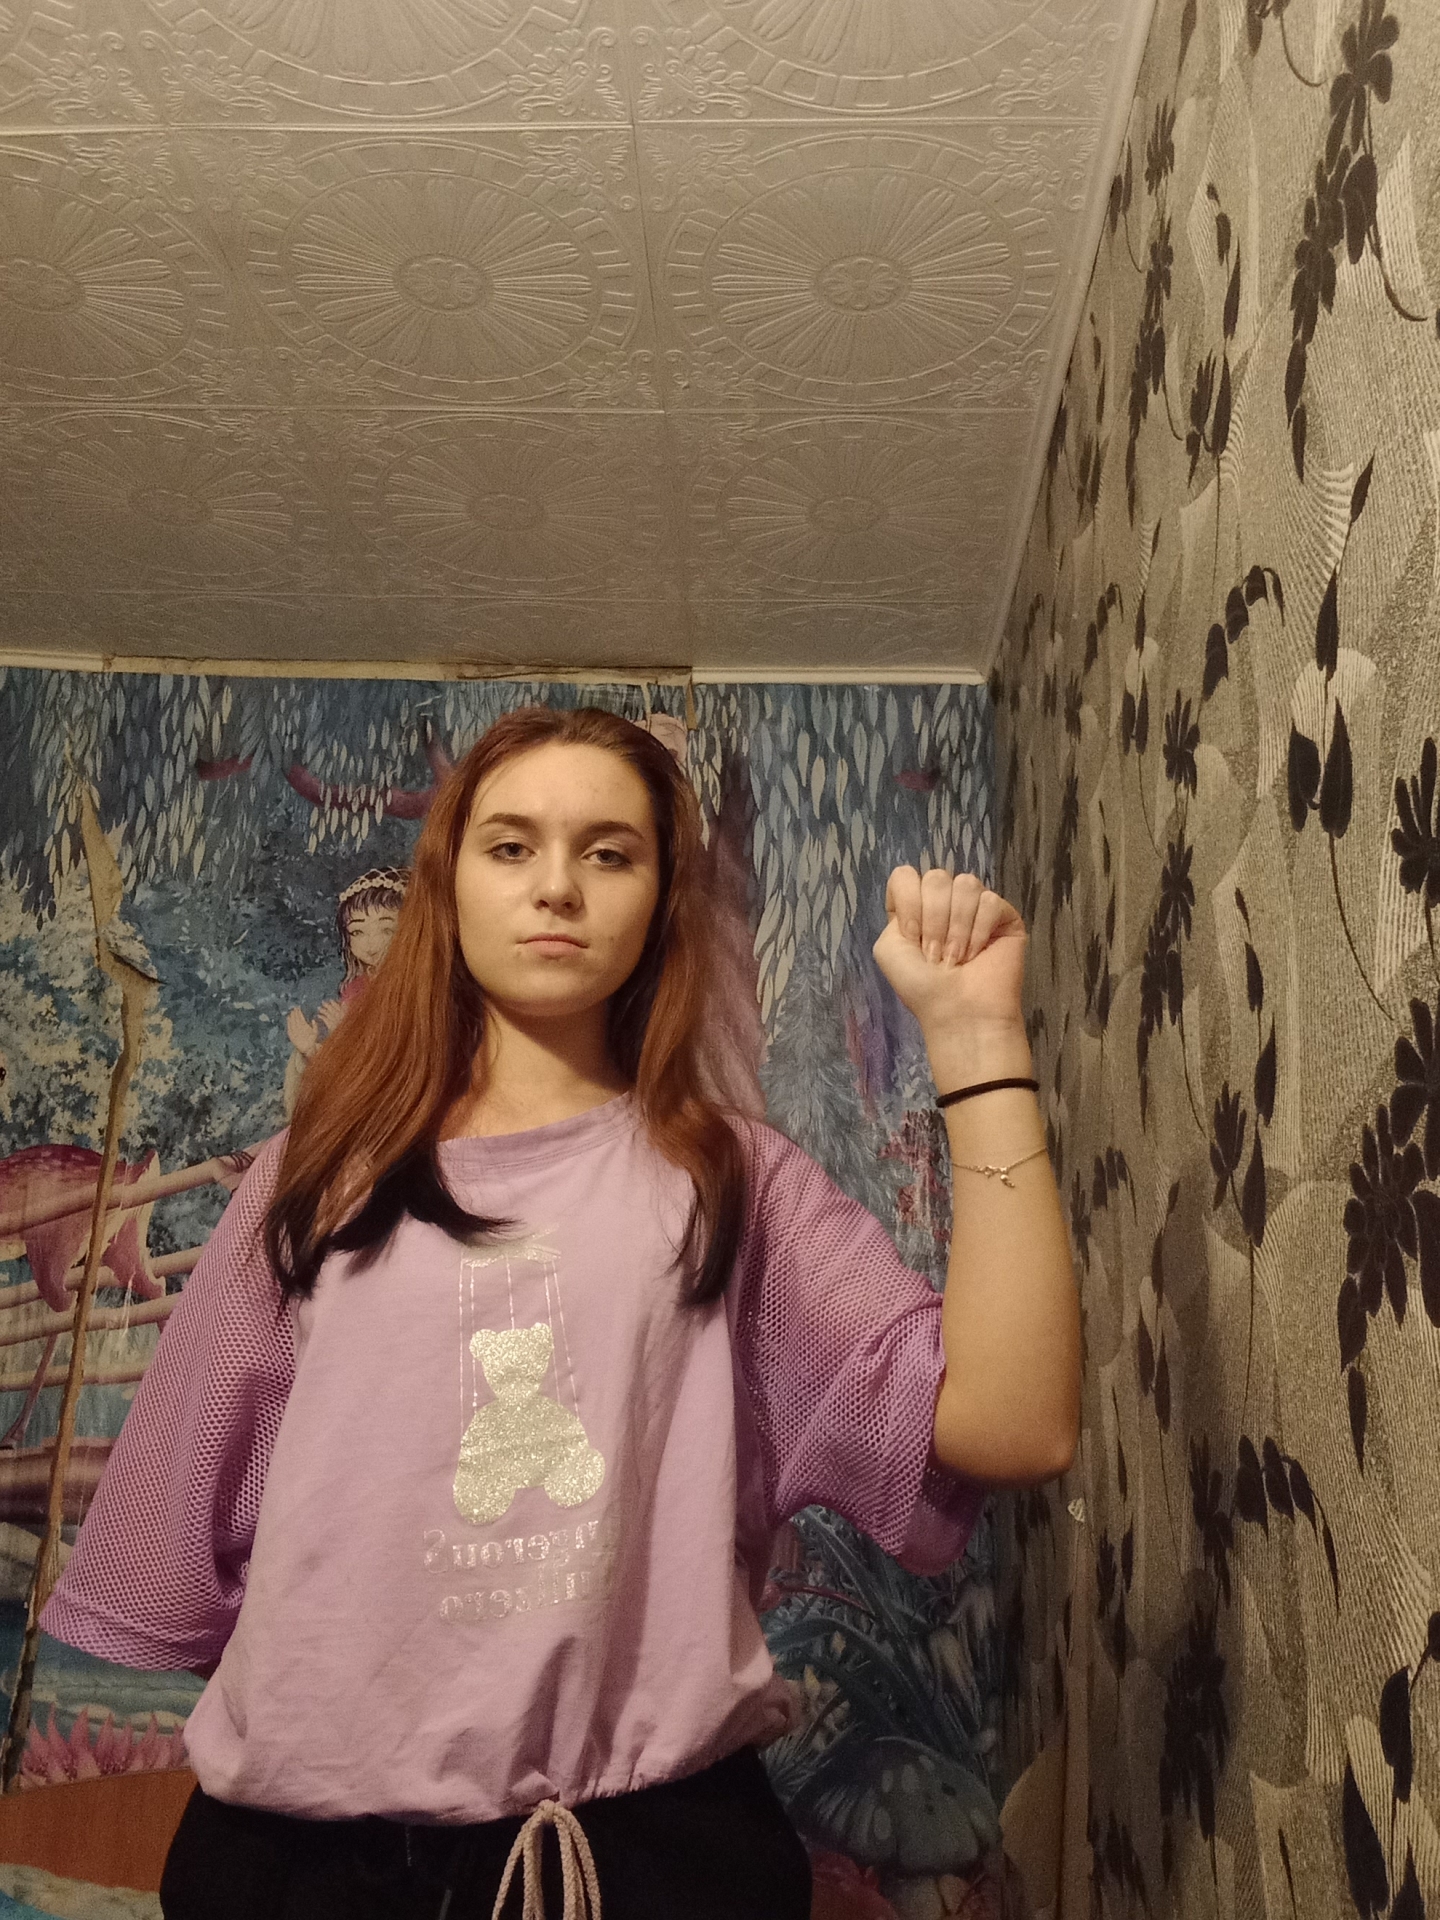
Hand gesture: fist